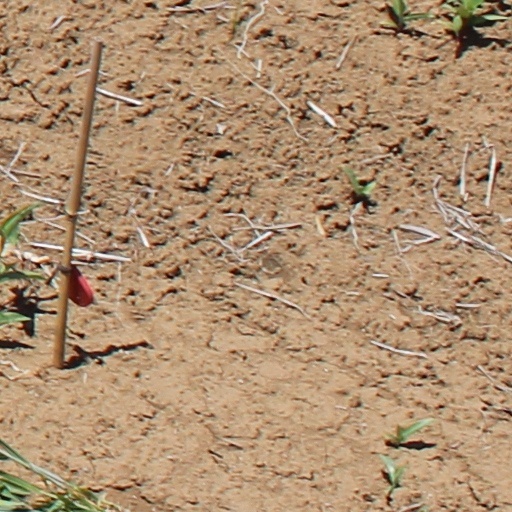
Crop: wheat